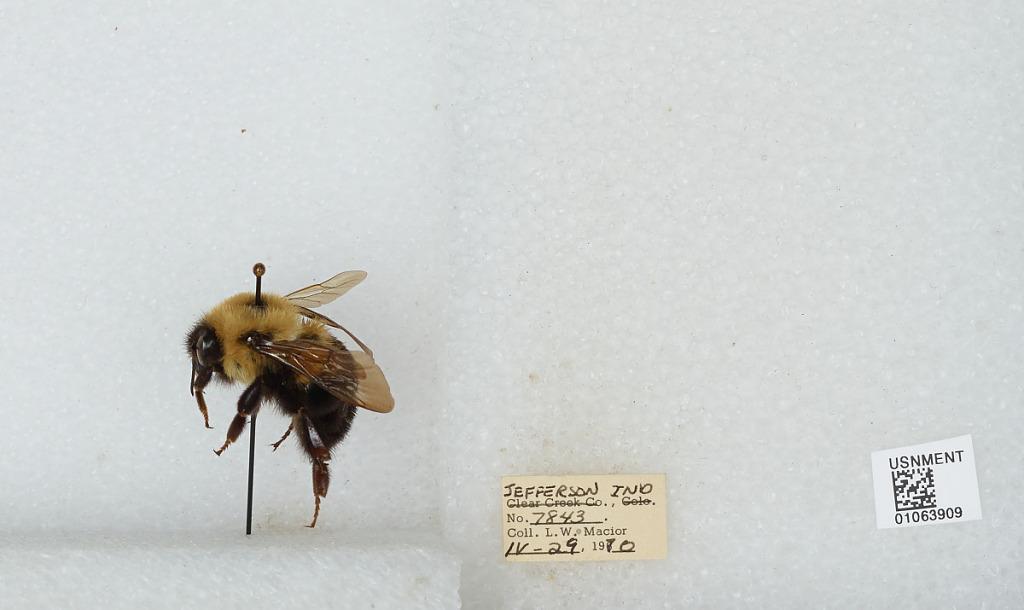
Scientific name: Bombus (Pyrobombus) bimaculatus Cresson
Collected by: L. Macior
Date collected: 1970-4-29
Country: United States
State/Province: Indiana
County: Jefferson
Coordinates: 38.775, -85.4786